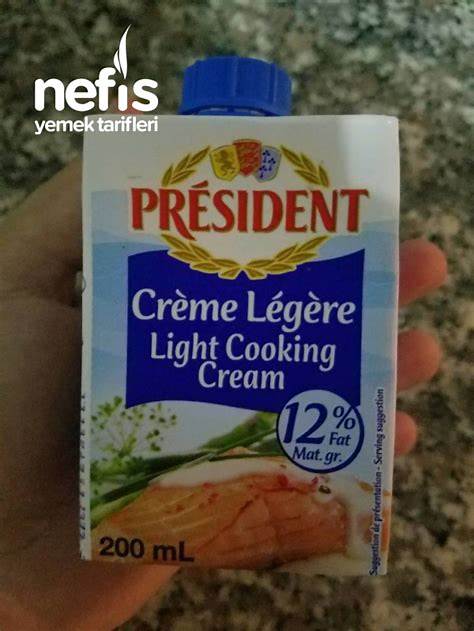
Waste category: cardboard